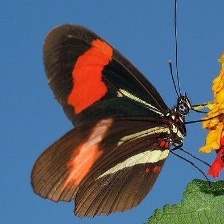
Species: RED POSTMAN
Butterfly family (ImageNet category): monarch